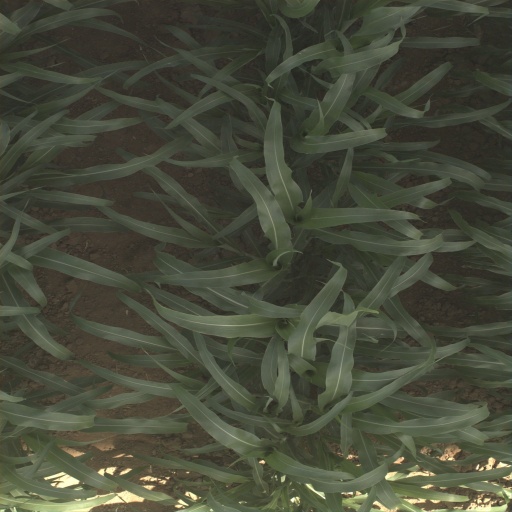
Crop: sorghum